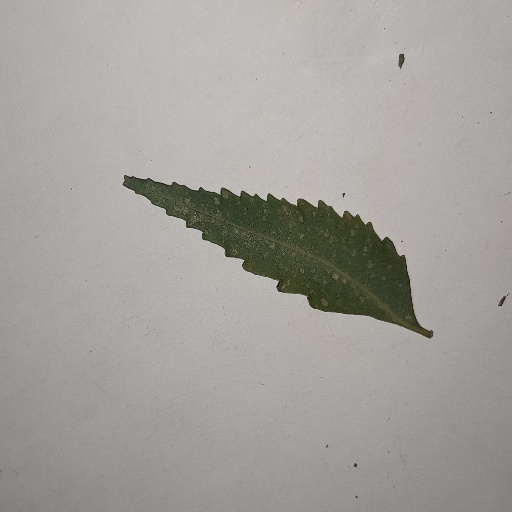
Species: Neem
Leaf condition: Powdery Mildew